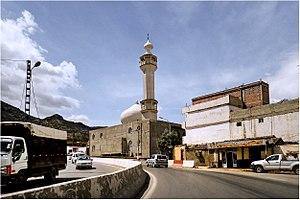
Aïn Defla est une commune du nord de l'Algérie, dans la wilaya du même nom. C'est aussi le nom de la localité, anciennement Duperré, située à 140 km au sud-ouest d'Alger, chef-lieu de la commune et de la wilaya.